Militia

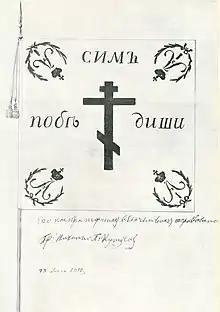
Banner of Saint Petersburg militia from Napoleon's invasion of Russia.

After the Treaty of Washington was signed between the Americans and British, nearly all remaining British soldiers were withdrawn from Canada in November 1871. The departure of the majority of British forces in Canada made the Canadian militia the only major land forces available in Canada. In 1940, both components of the militia, PAM and NPAM were reorganized, the former into Canadian Army (Active), the latter into the Canadian Army (Reserve)